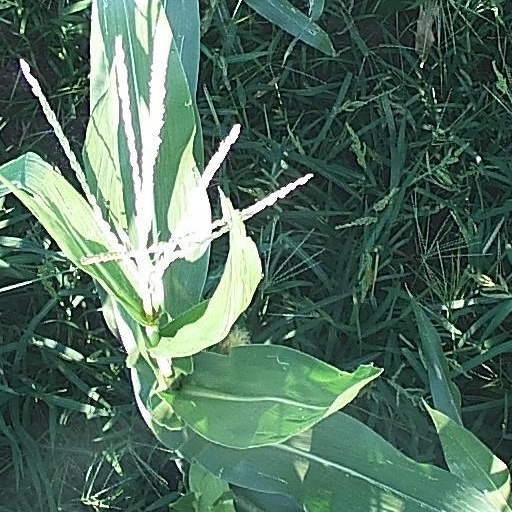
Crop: maize; corn